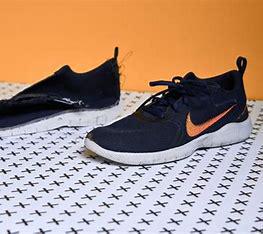
Brand: Nike
Model: Flex Experience Run 10